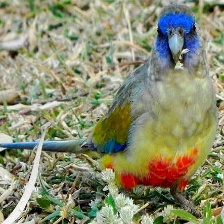
Species: EASTERN BLUEBONNET
Scientific name: NORTHIELLA HAEMATOGASTER